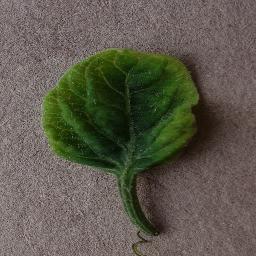
Label: Tomato___Tomato_Yellow_Leaf_Curl_Virus